Efik literature

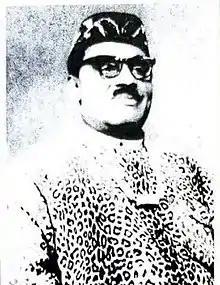
Chief Ernest E. Edyang

Ernest Etifit Edyang was from Ibeno, a community located in the present-day Akwa Ibom state. According to Aye, Edyang was "completely naturalized in Duke town". Edyang worked at Duke Town school and the Hope Waddell Training Institution. He was employed as a librarian at the Calabar Public Library. Edyang's works included "The Bride price", "The Emotan of Benin", "Asibọn̄ Edem", "Sidibe" and several others. Of all his works, his most prominent within the Efik community are Asibọn̄ Edem and Sidibe. Sidibe is a reality based fiction. It is presented in the attitude of a serio comic drama. It thematically and synoptically mirrors, exemplifies and/or criticizes the various literary ironies, oddities and/or tragic paradoxes associated with some indigenous society's negative marriage decrees, customs, tradition and anti-social or cultural practices worldwide. The play features the triumph of fate over society's obnoxious, selfish and draconian policies that humanly or naturally dehumanize, limit or threaten humans' freedom of existence as well as widen the social discrimination gaps between rulers and the ruled, the nobles/royals and the commoners. The play further depicts the uncomfortable social gap between the rich and the poor. Sidibe was performed by the Calabar Cultural association at Ibadan in 1958. At the pan-African contests organised by an American University in 1963, Edyang's Sidibe won first prize for the Rosamond Gilder award. Asibọn̄ Edem, another notable work by Edyang, is based on social and political events which occurred at Old Calabar. It brings to life several myths of the Efik people particularly the belief in Akanga; a vow or promise made by an individual before a deity prior to his birth.